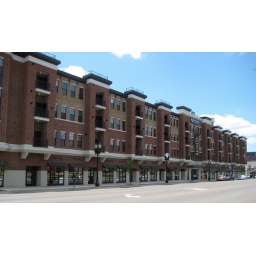
A mixed-use building across the street from Oldsmobile Park, a minor league baseball stadium in Lansing, Michigan.